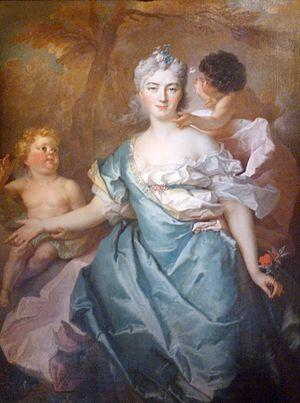
Collection particulière de Georges de Lastic (1927-1988) lors de l'exposition Le cabinet d'un amateur, n°22, au musée de la chasse et de la nature, Paris (décembre 2009-mars 2010).
Jean Hector de Faÿ, marquis de Latour-Maubourg, né le 13 mars 1678 et mort le 16 mai 1764, est un militaire et industriel français, maréchal de France en 1757.